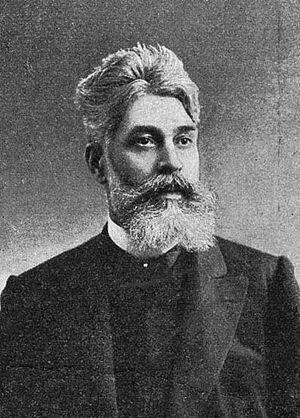
Grigori Edouardovitch Zenger Русский: Зенгер, Григорий Эдуардович
Grigori Edouardovitch Zenger, né en 1853 et décédé en 1919, est un homme politique russe qui fut ministre de l'Instruction publique du 11 avril 1902 au 22 avril 1904.